Warmia

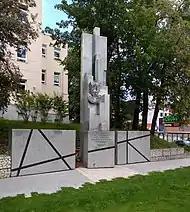
Home Army Monument in Olsztyn

After the Union of Lublin in 1569, the Prince-Bishopric of Warmia was integrated more directly into the Polish Crown within the Polish–Lithuanian Commonwealth. At the same time, the territory continued to enjoy substantial autonomy, with many legal differences from neighbouring lands. For example, the bishops were by law members of Polish Senat and the land elected MP's to the Sejmik of Royal Prussia as well as MP's to the Sejm of Poland.